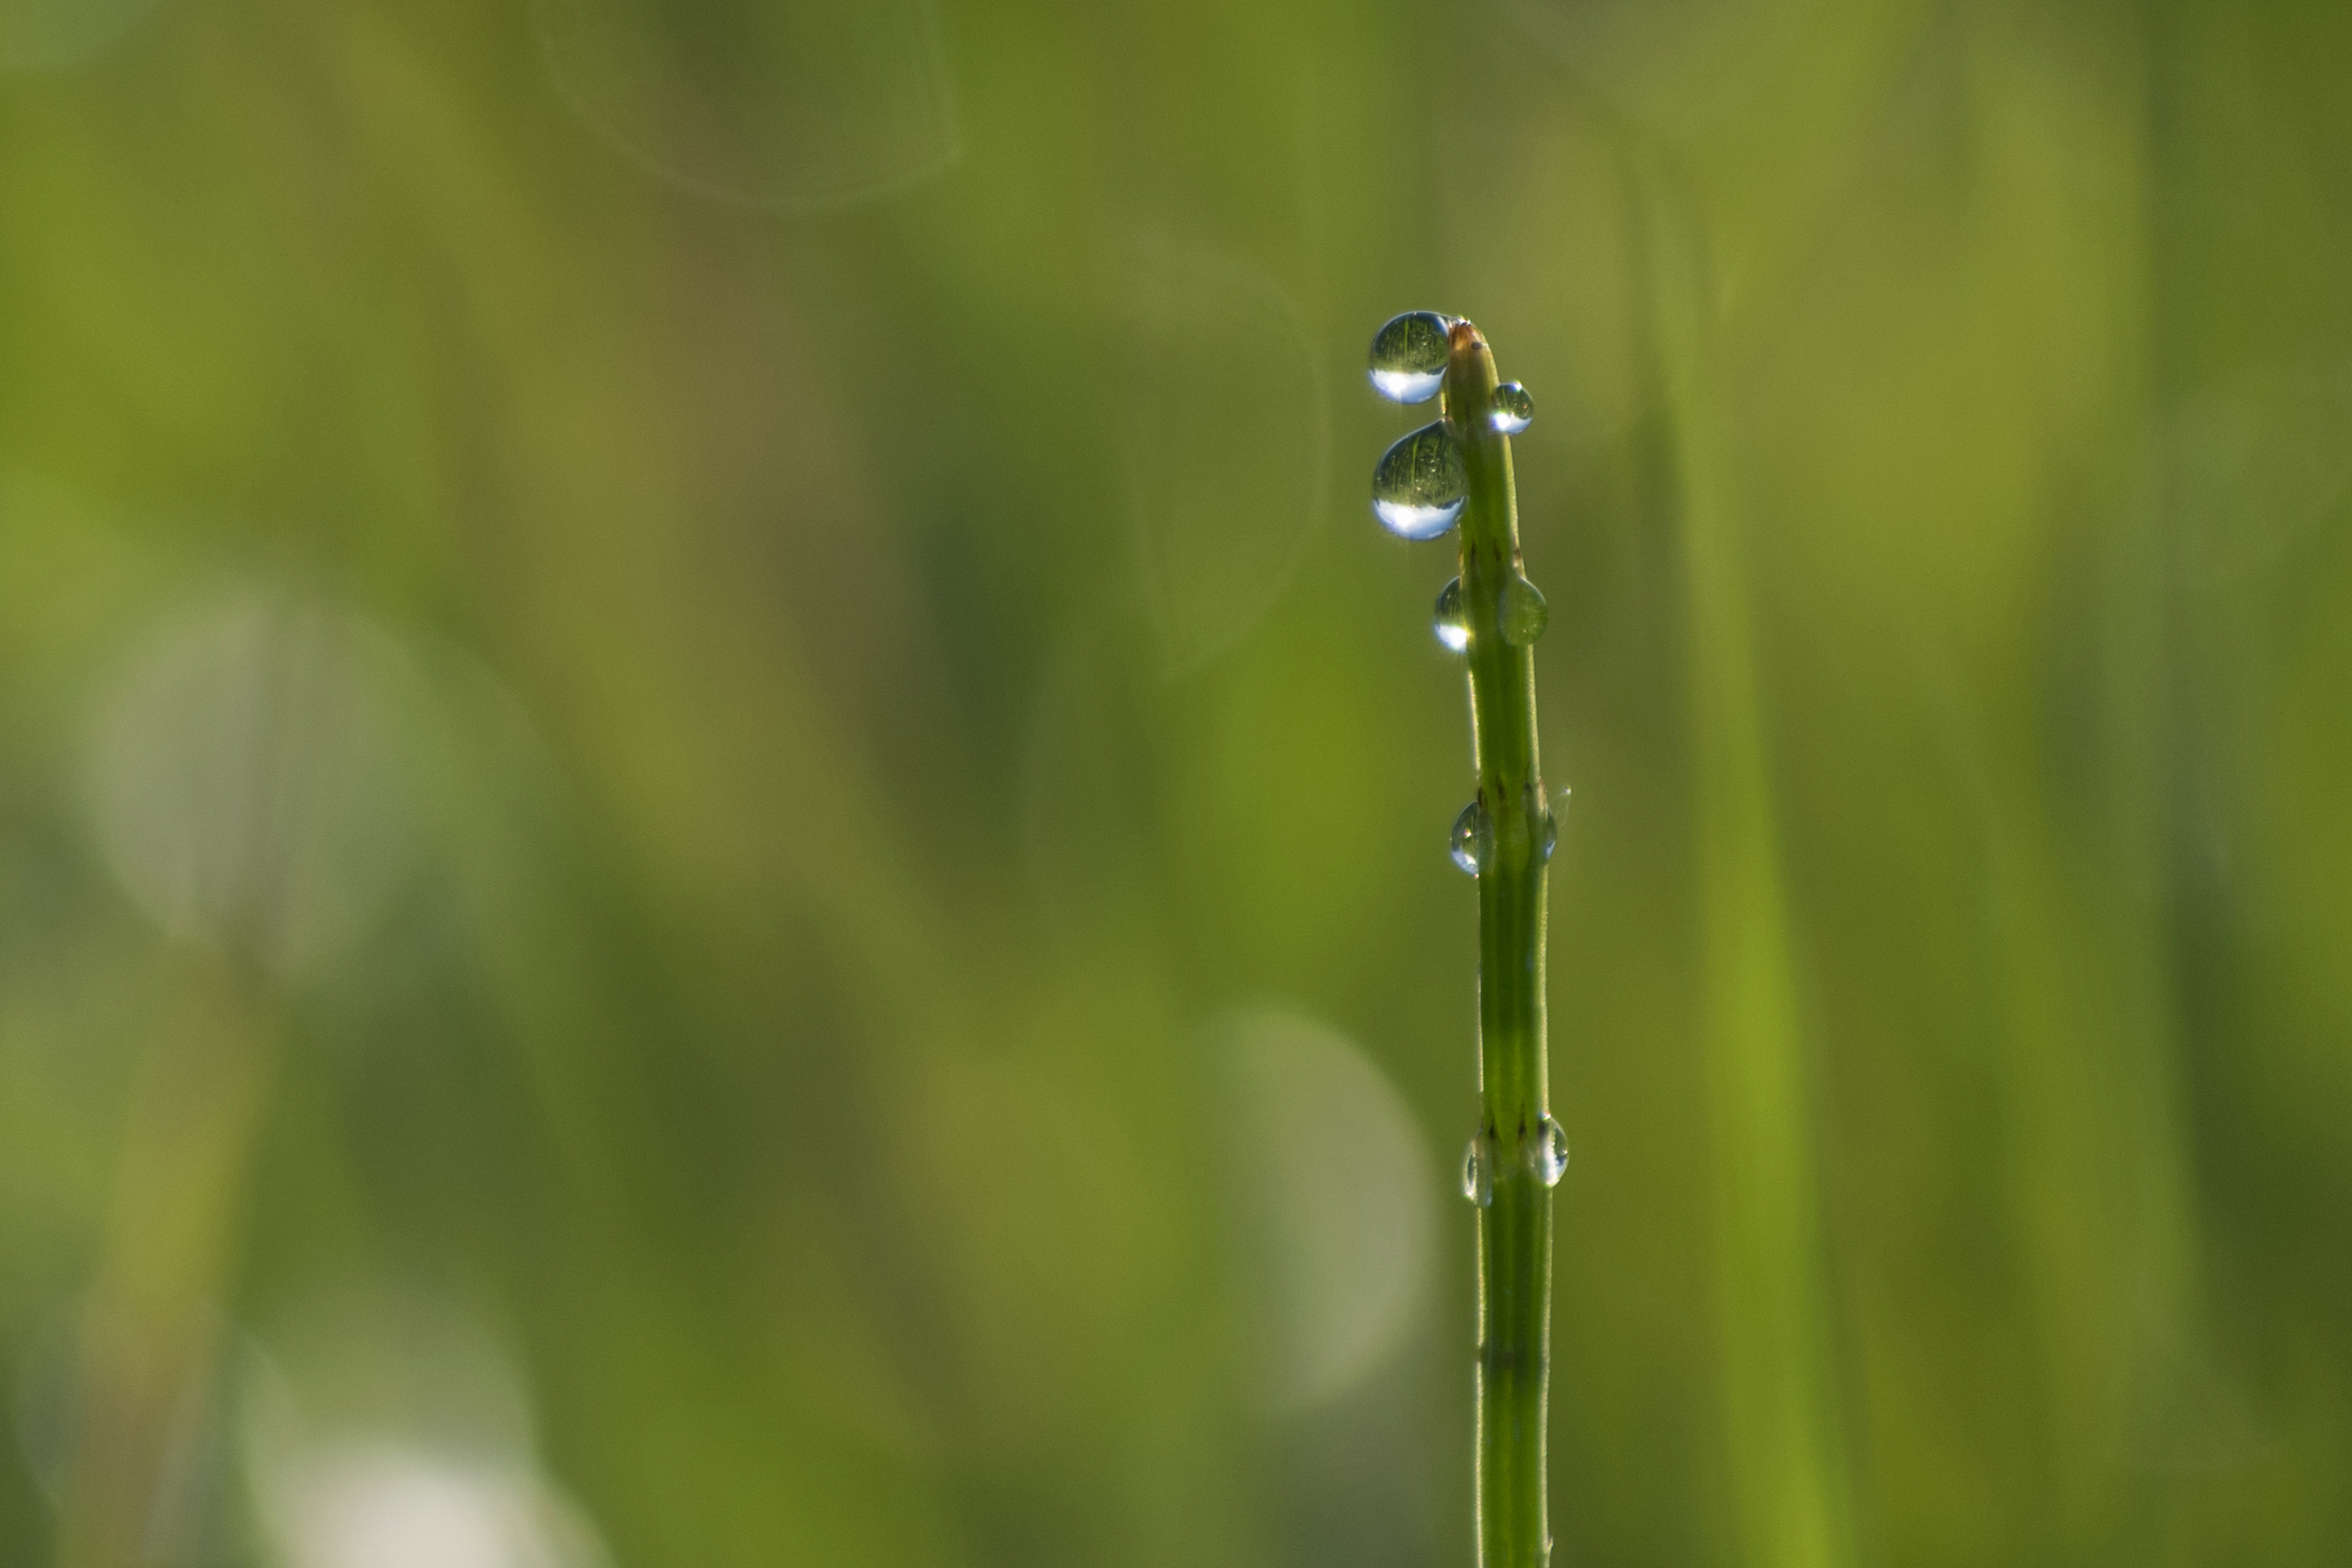
water, nature, grass, outdoor, branch, drop, dew, bokeh, plant, photography, meadow, leaf, flower, green, nikon, flora, close up, nederland, netherlands, outdoorphotography, drops, depthoffield, gras, damselfly, paulvandevelde, pdvandevelde, padagudaloma, natuurfotografie, naturephotographer, tongplaat, nederlandinfotos, dauw, druppels, scherptediepte, moisture, macro photography, grass family, plant stem, land plant, dragonflies and damseflies